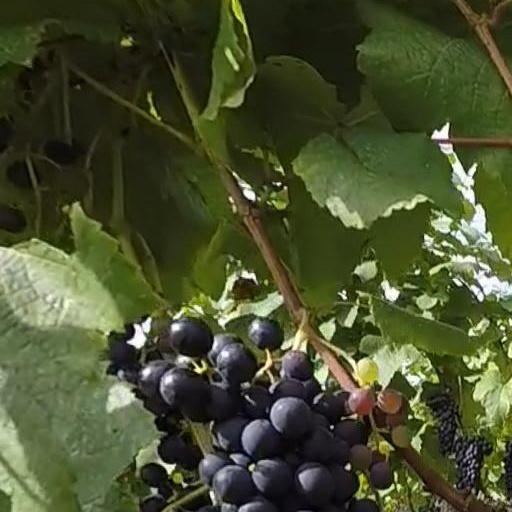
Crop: grape